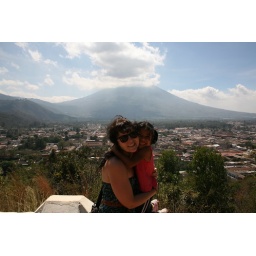
Damaris is the little girl at the house I'm living at in Antigua. She's 5 and is so energetic and friendly!